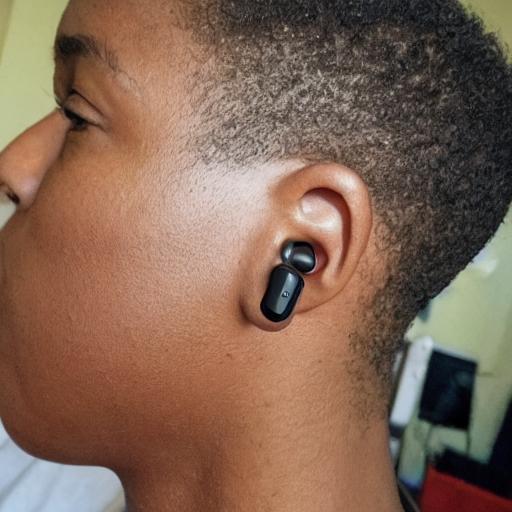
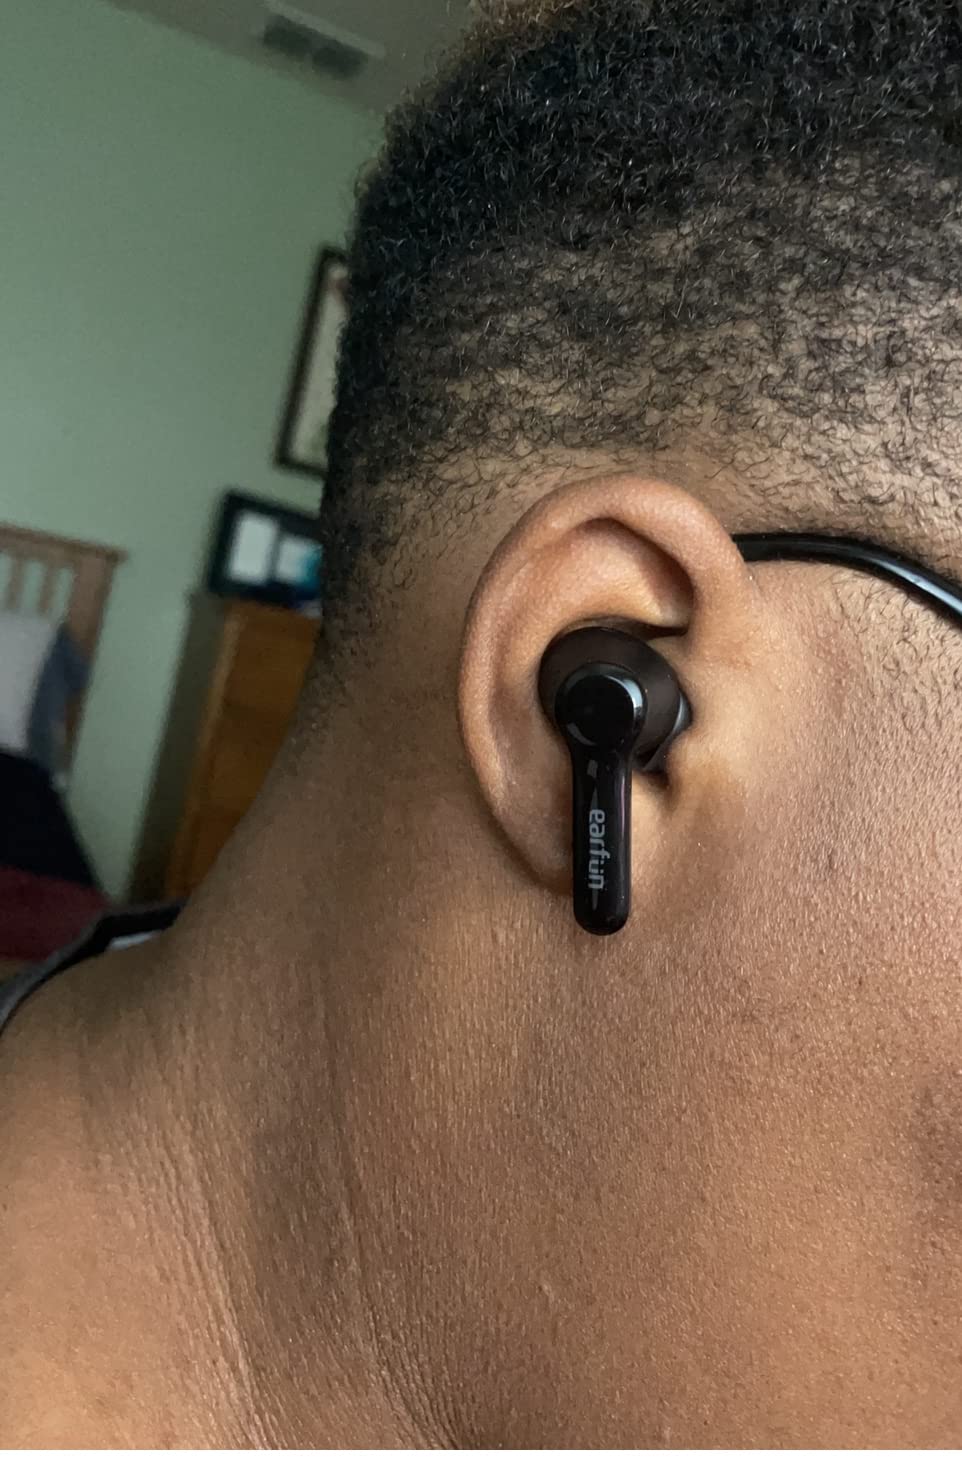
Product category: earbuds
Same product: no